Journals of the First Fleet

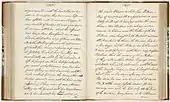
Pages from John Hunter's journal

John Easty (fl. 1768?–1793) was a private soldier in the marines. His dates of birth and death are not known. Easty joined the marines no later than January 1784, and was appointed to Captain-Lieutenant Meredith's company on 4 November 1787. He arrived with the First Fleet on "Scarborough", the second largest vessel in the First Fleet.